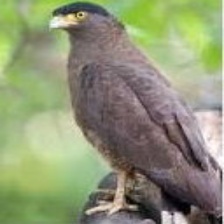
Species: CRESTED SERPENT EAGLE
Scientific name: SPILORNIS CHEELA